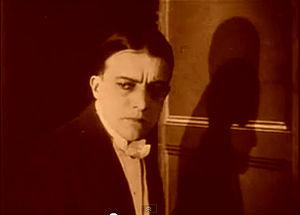
Édouard Mathé est un acteur français de cinéma muet.